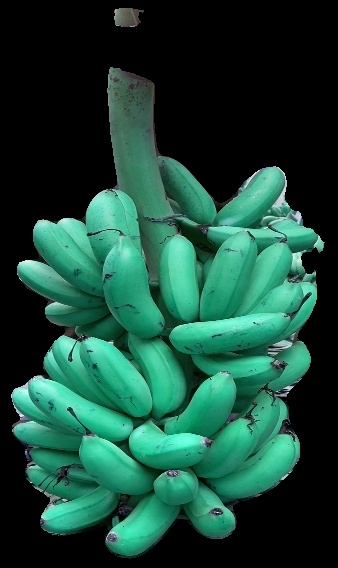
Variety: rasbale
Grade: grade1